2020 Calabasas helicopter crash

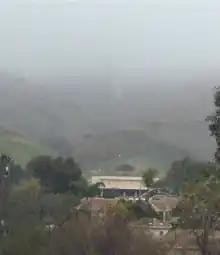
The helicopter proceeding westward along the highway before disappearing in the clouds

Because visual flight rules prohibit a pilot from flying into or near clouds, the helicopter remained at an altitude of above mean sea level (AMSL) while flying northwest from SNA. On most of its previous flights to Camarillo, the helicopter had turned west at downtown Los Angeles and flown over the Santa Monica Mountains until it picked up the Ventura Freeway (US 101). On January 26, that was not an option for VFR flights because of a deep marine layer which had pushed fog from the Pacific Ocean into the Santa Monica Mountains. Instead, the helicopter continued northwest, passed over Boyle Heights near Dodger Stadium, and began following the route of the Golden State Freeway (I-5); as the flight approached Glendale, pilot Zobayan requested permission from the Hollywood Burbank Airport air traffic controllers to transition to following the Ventura Freeway (US 101). Burbank controllers advised him that weather conditions around the airport dictated IFR and held the helicopter circling in a holding pattern for 11 minutes starting at 9:21 a.m. PST before granting it permission to proceed into the controlled airspace around Burbank Airport. The hold allowed two inbound flights to land; while holding, Burbank informed Zobayan the cloud top extended to an altitude of . Burbank called Van Nuys, which was also operating under IFR, and Van Nuys advised Burbank to take Zobayan north of Van Nuys.